Mike Davies (architect)

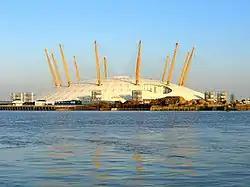
The Millennium Dome

Michael Jeremy Pugh Davies CBE RIBA FRSA FRGS FICPD (born 25 January 1942) is a British architect. He was a founding partner of the Richard Rogers Partnership and a senior partner of the firm's current incarnation, RSHP.